Tupolev DB-1

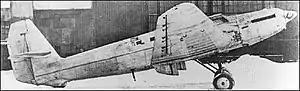
Side view of the precursor, the first ANT-25.

The Tupolev DB-1 (ANT-36) was a Soviet long-range bomber developed in the 1930s. It was developed from the Tupolev ANT-25 distance record-breaking aircraft. Development was prolonged and it was recognized as obsolete by the time it was in production. Only eighteen were built and all were withdrawn from service in 1937.